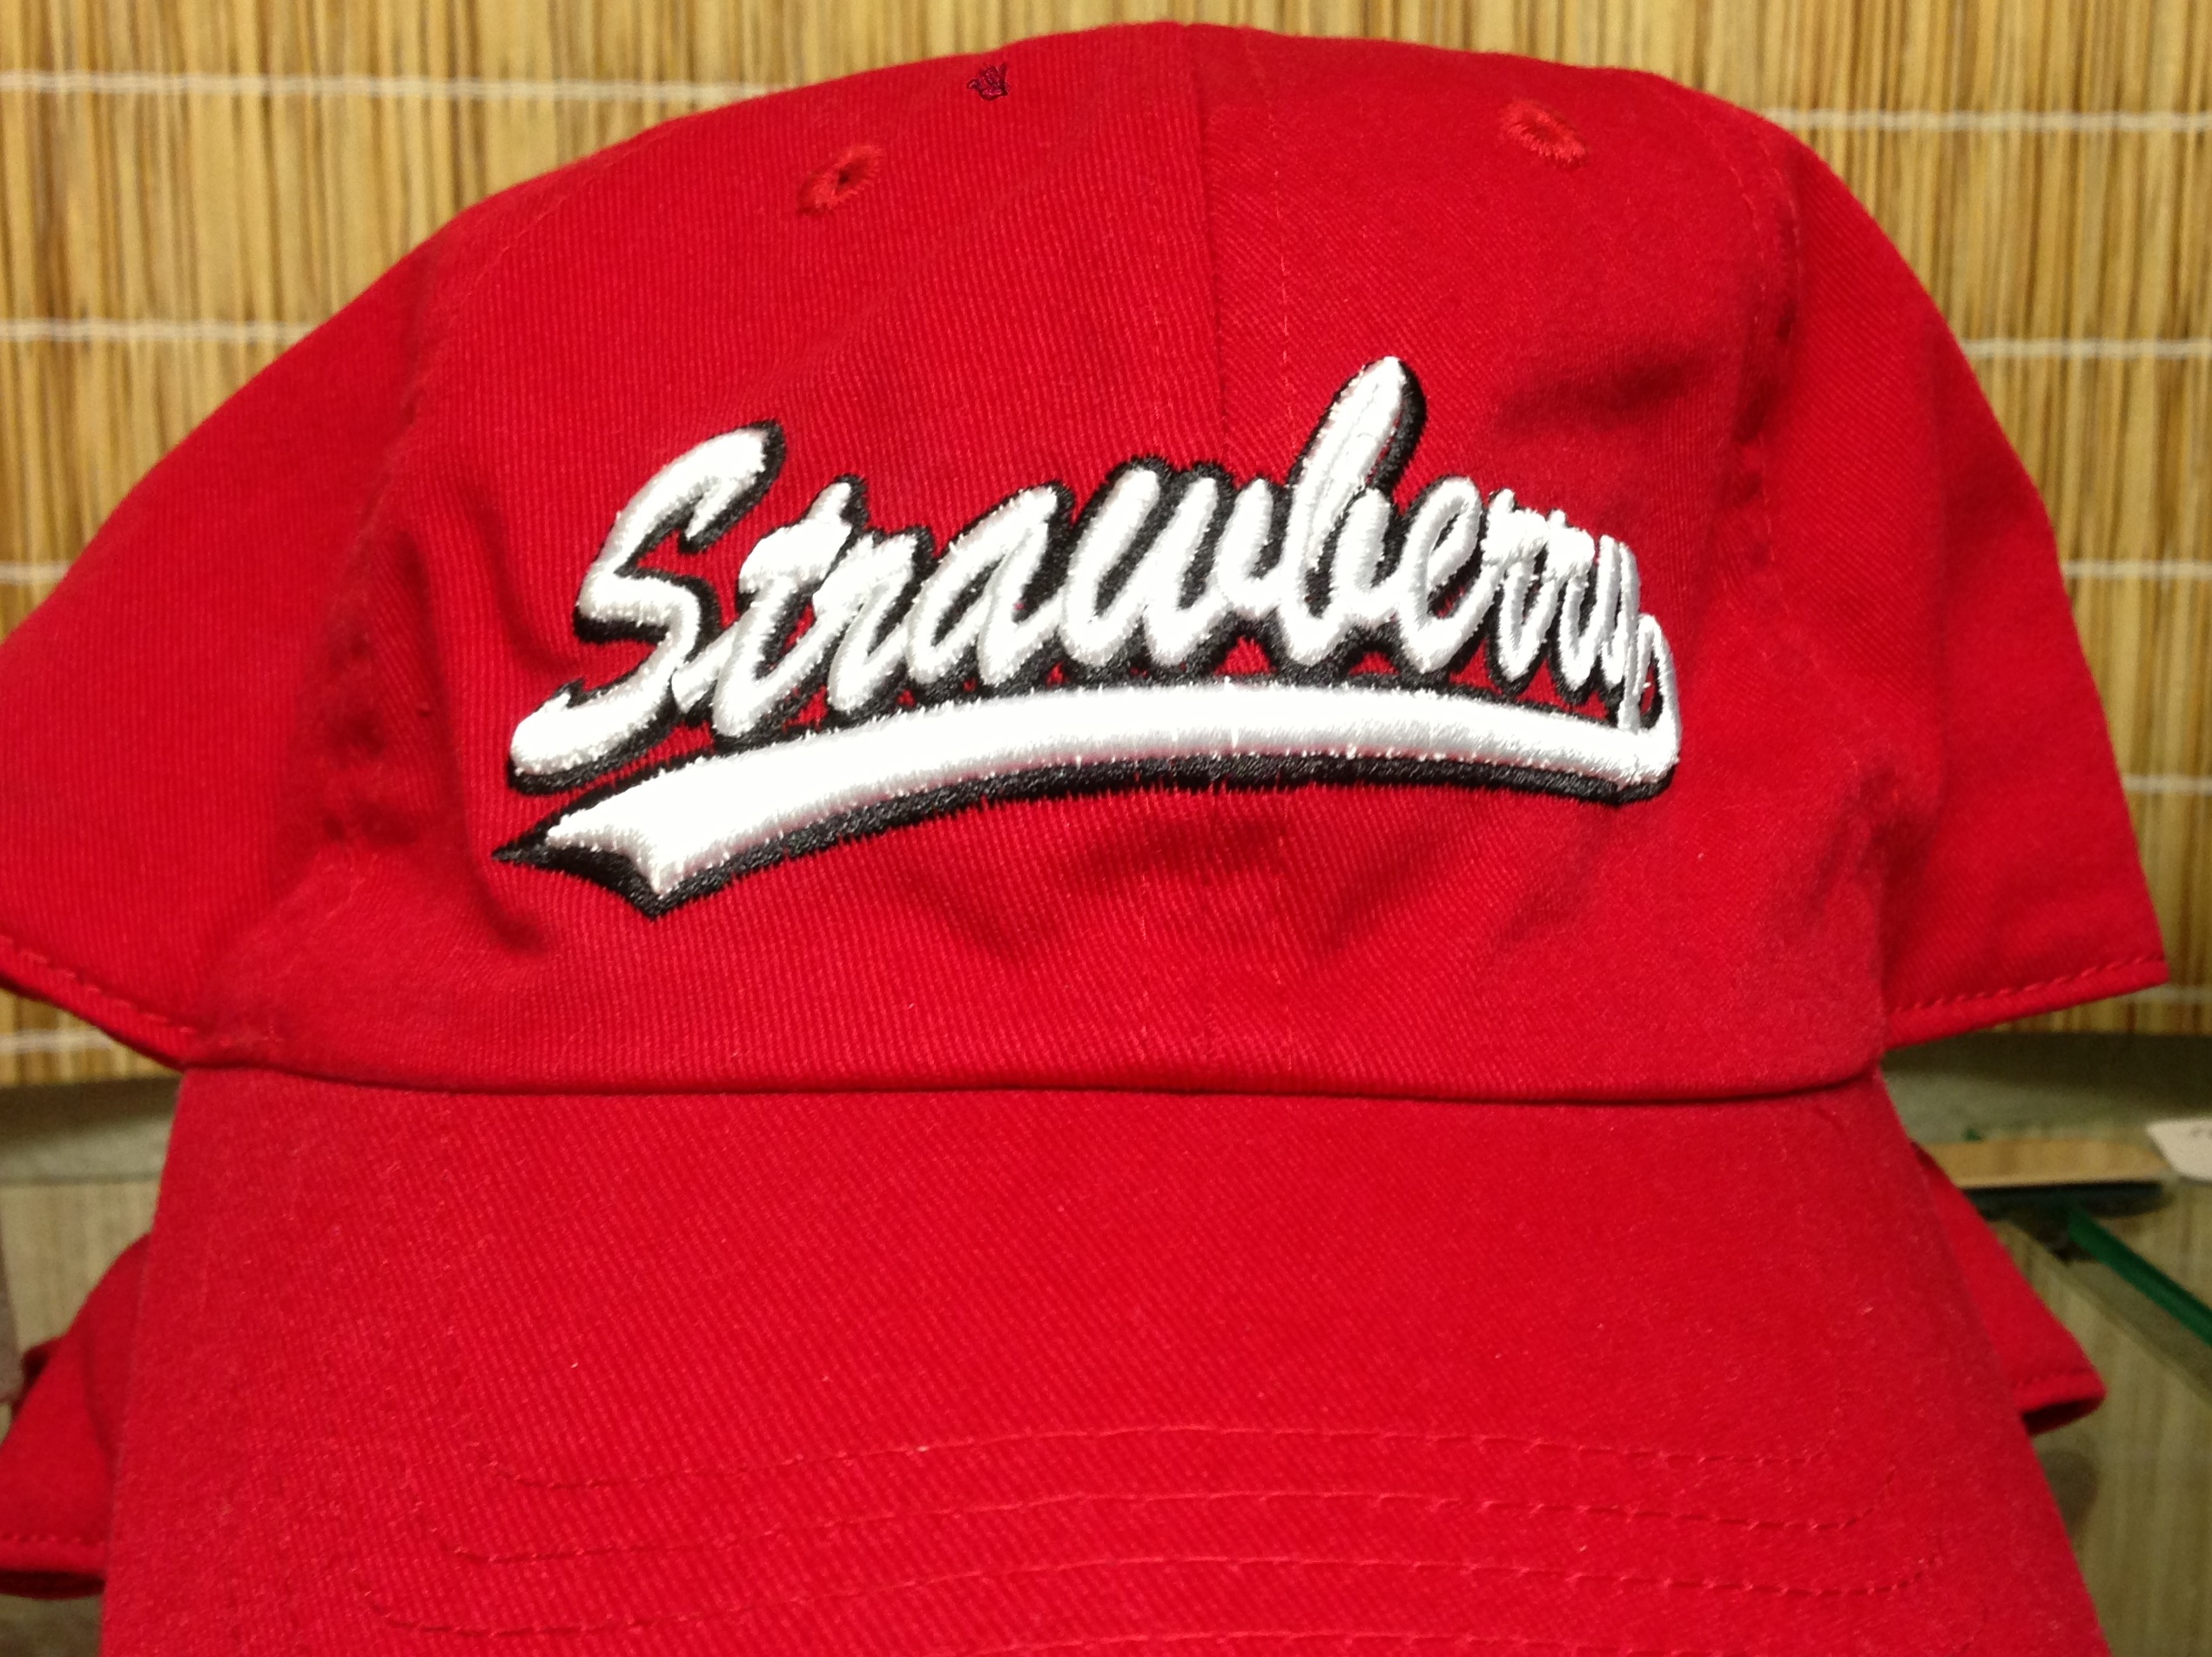
red, clothing, headgear, baseball cap, cap, t shirt